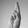
ASL letter: R